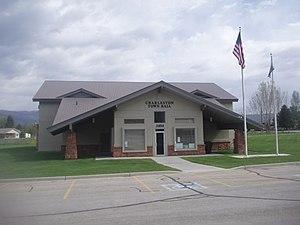
Charleston est une ville située dans le comté de Wasatch, dans l’Utah, aux États-Unis. Sa population s’élevait à 431 habitants en 2012.